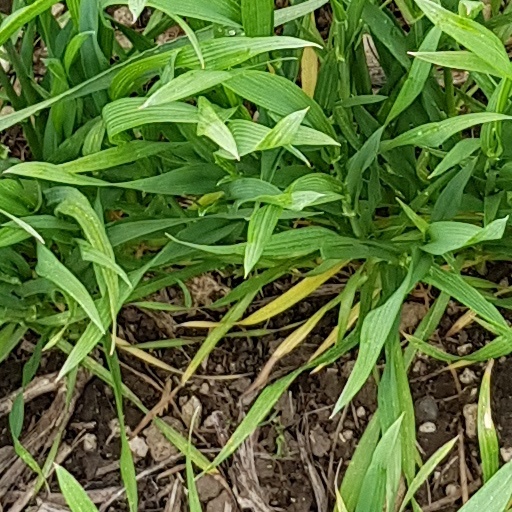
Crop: wheat